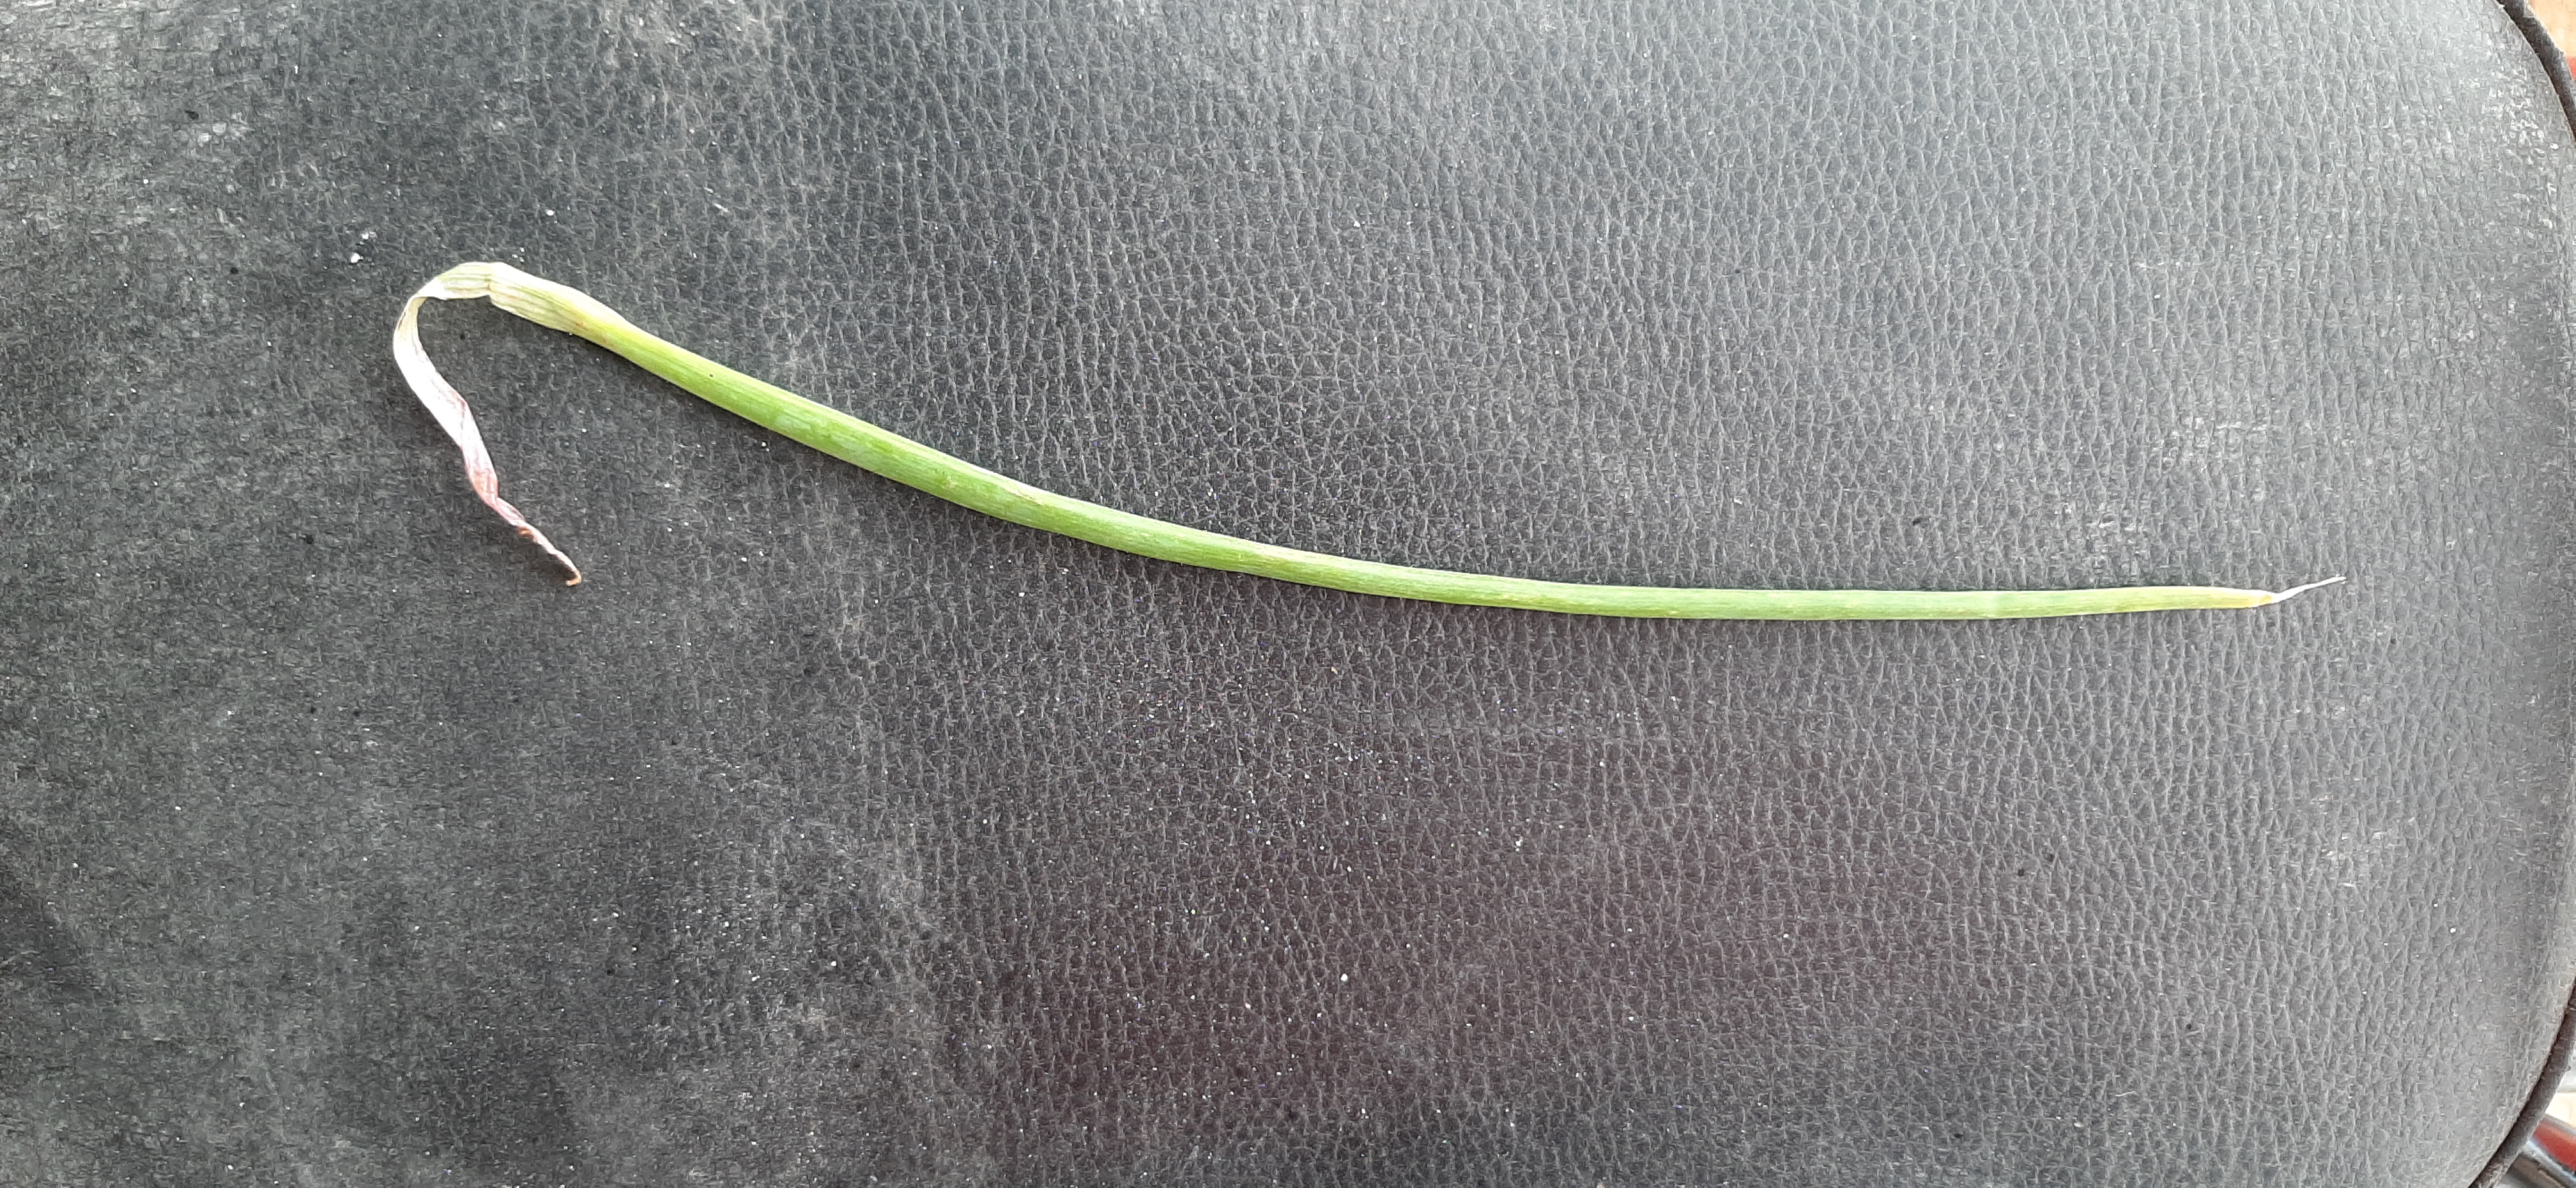
Plant: Onion